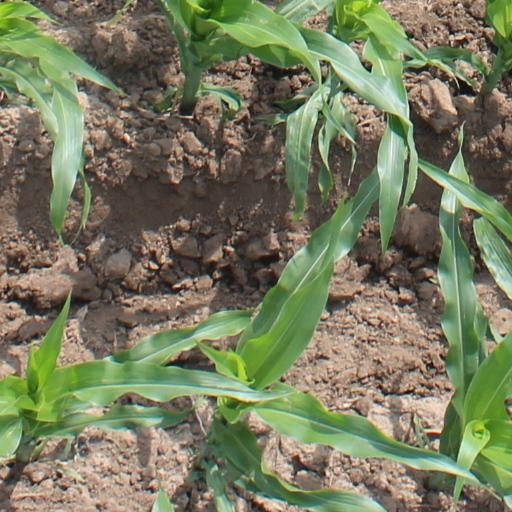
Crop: maize; corn